Bebinca

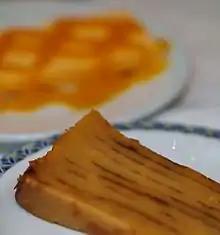
Goan bebinca in Lisbon, Portugal

Bebinca or bebinka, (Konkani; bibik) is a layer cake of Indo-Portuguese cuisine in former Estado da Índia Portuguesa, Goa. In traditional baking, a bebinca has between 7 and 16 layers, but bakeries can modify the cake recipe as per convenience and taste. It is especially popular during the Christmas season, but is available all year round due to tourism in Goa. It is also easily available to carry and preserve for a long time or eaten fresh.